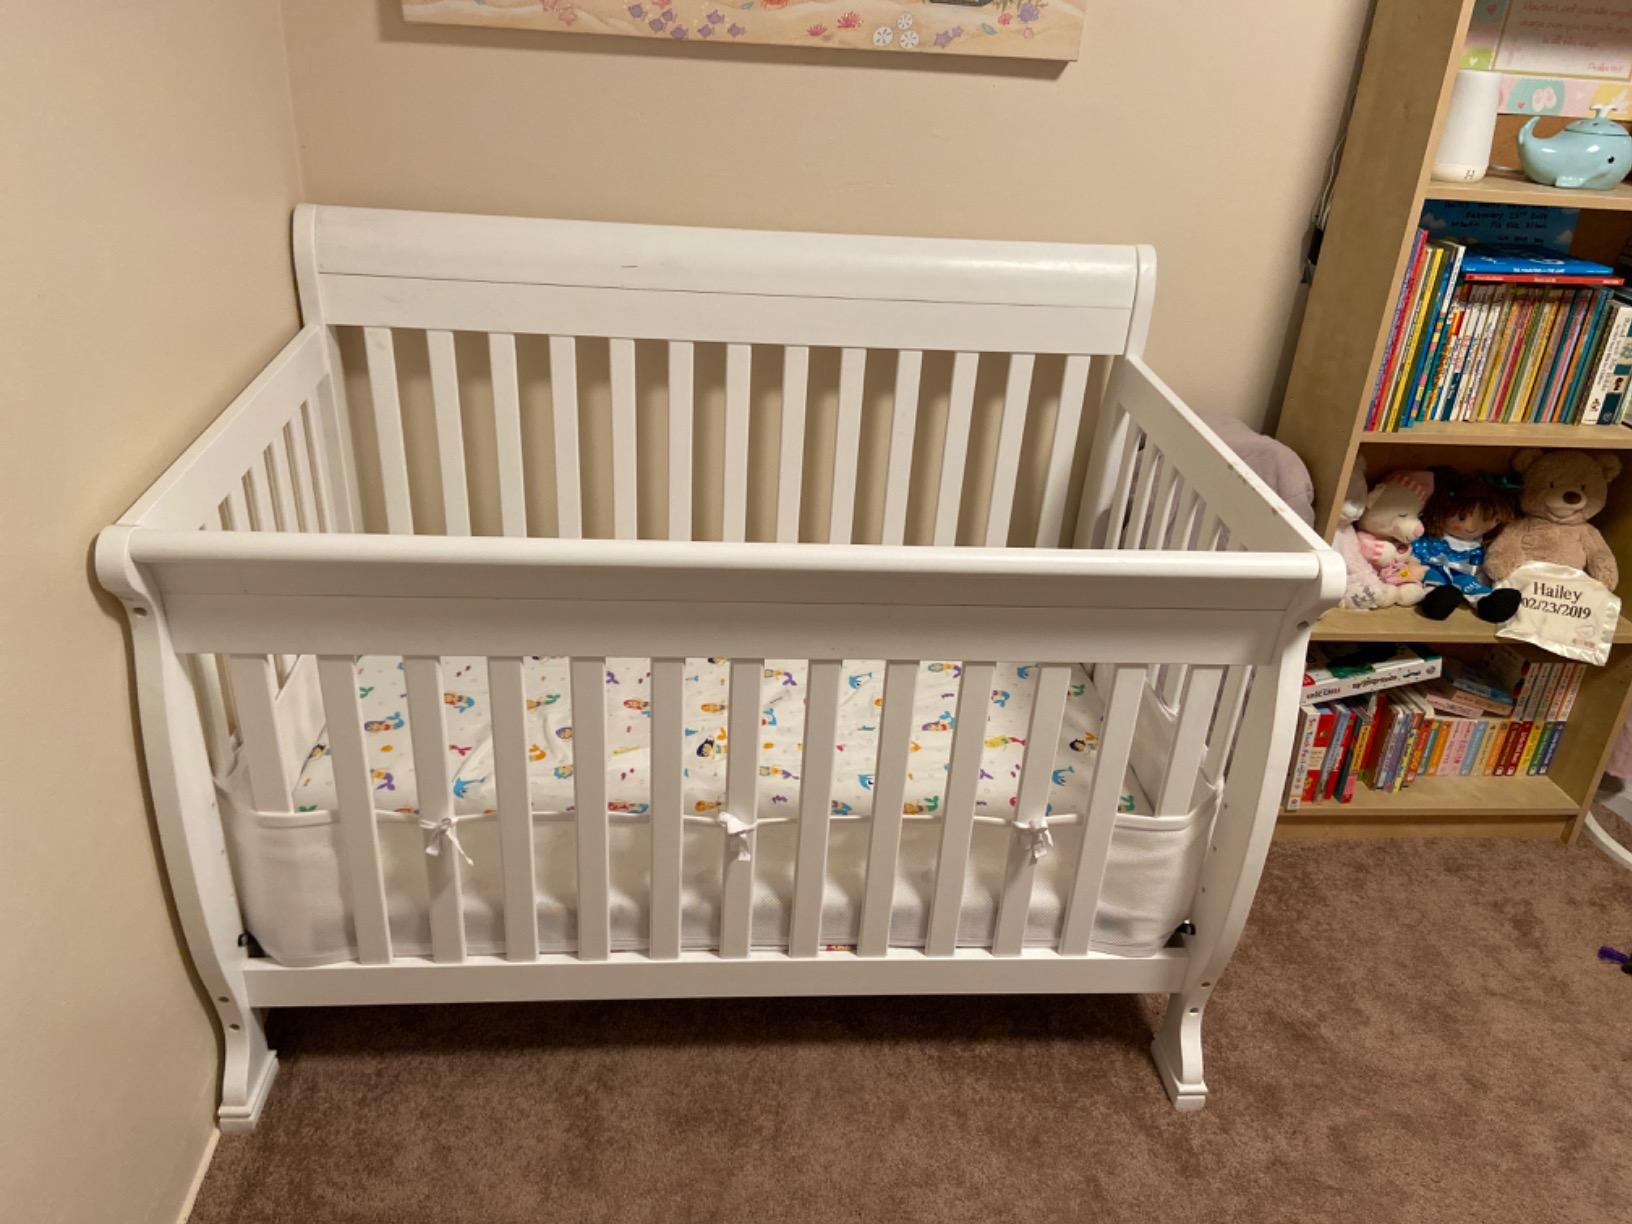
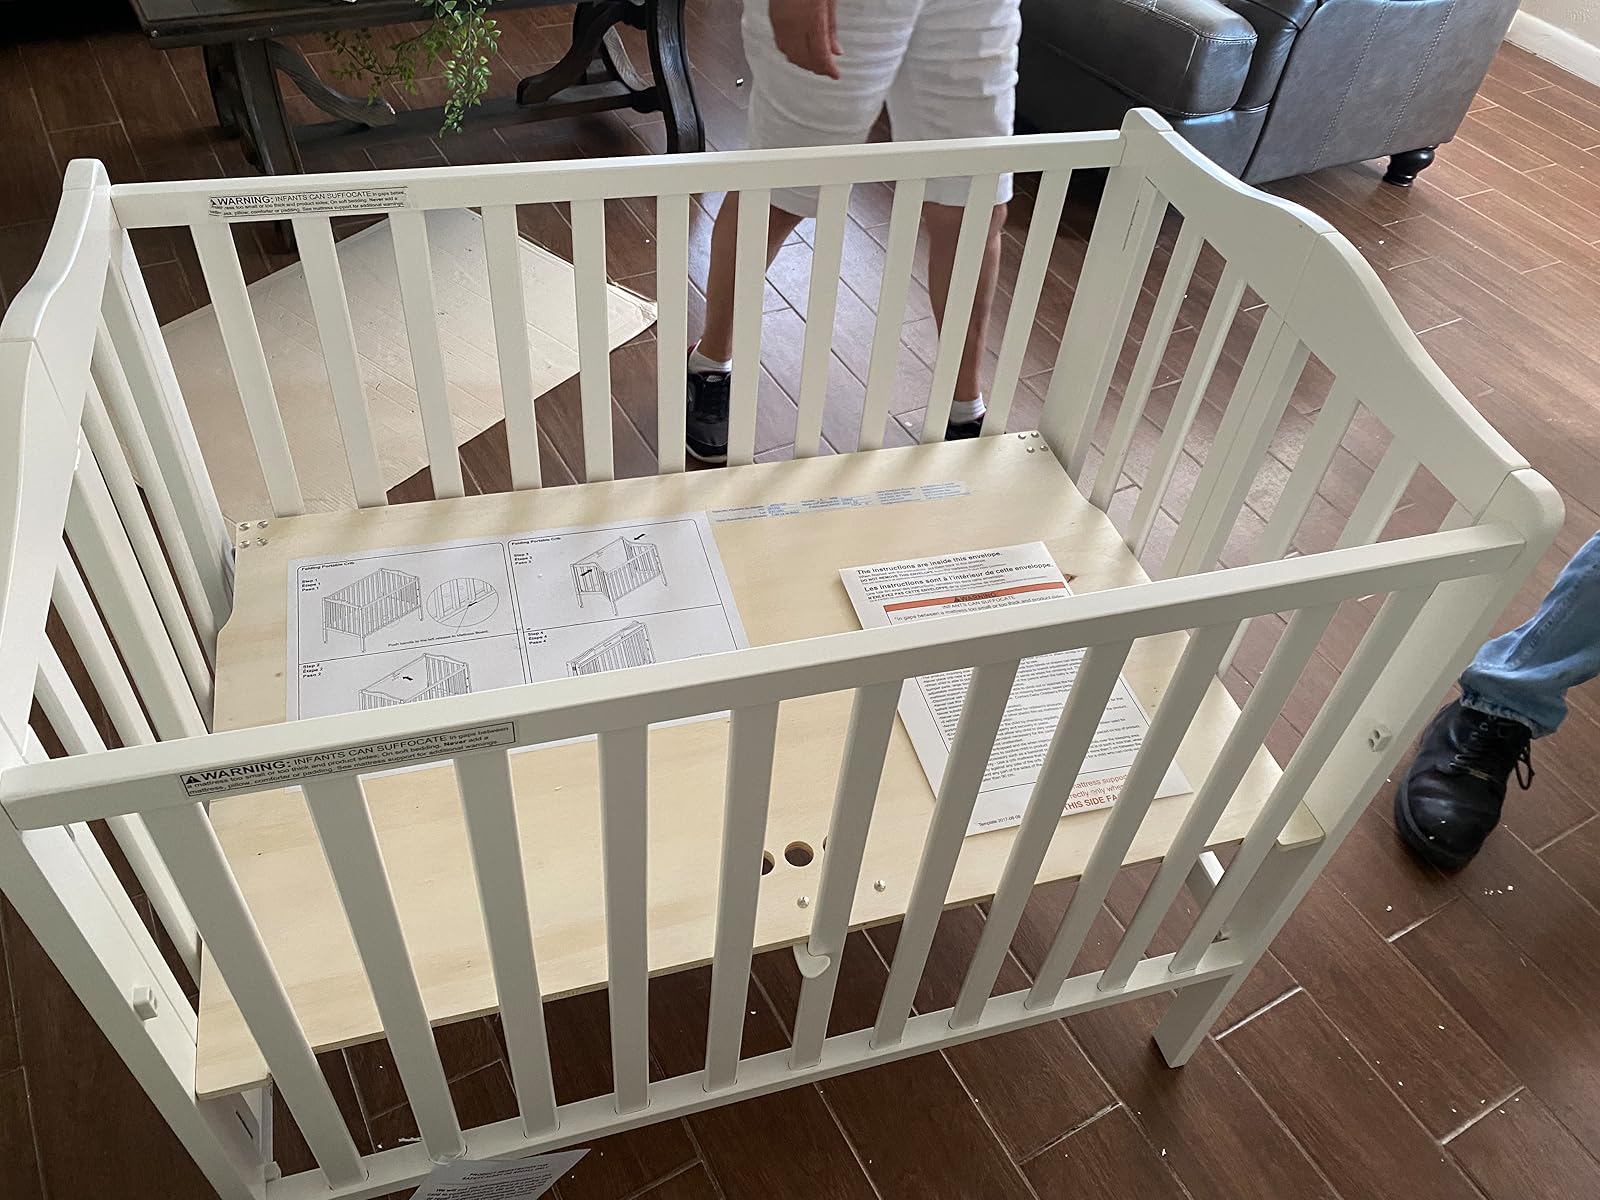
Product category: products_crib
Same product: no